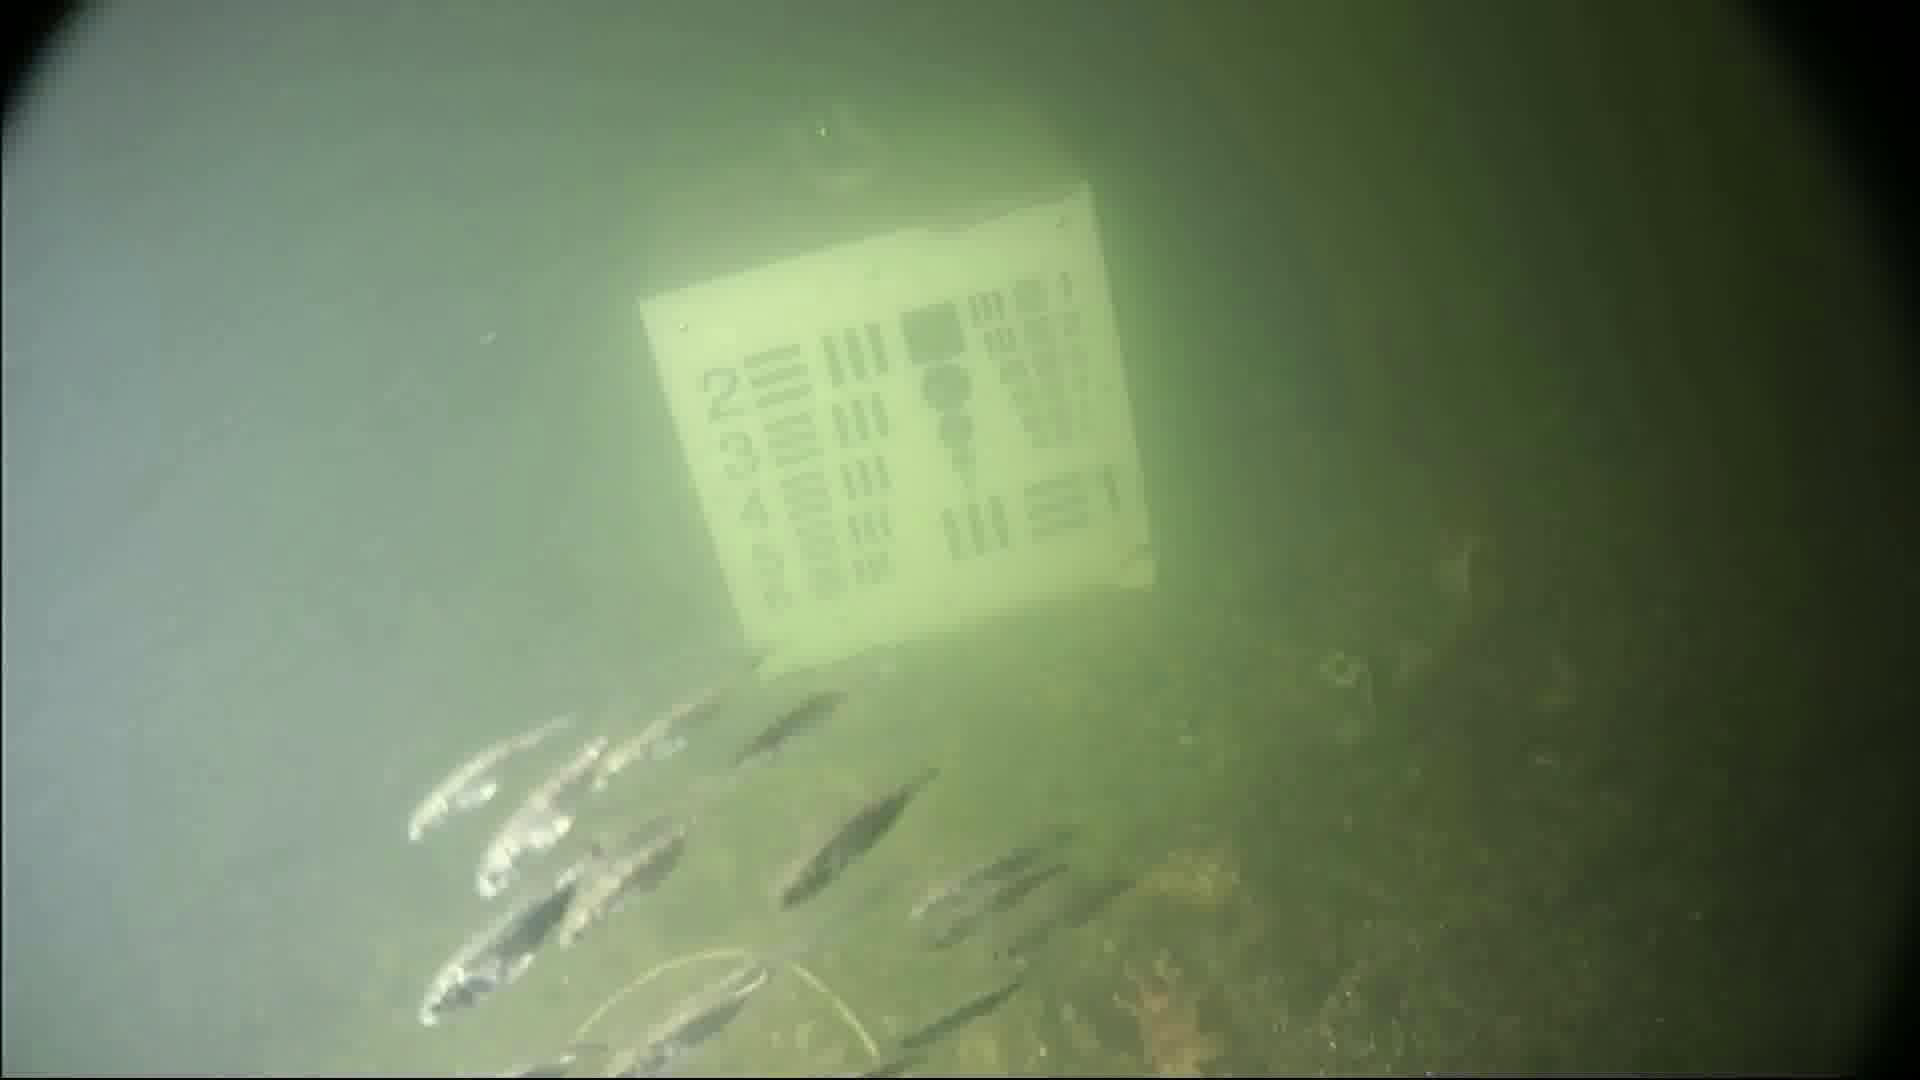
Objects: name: small_fish
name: starfish